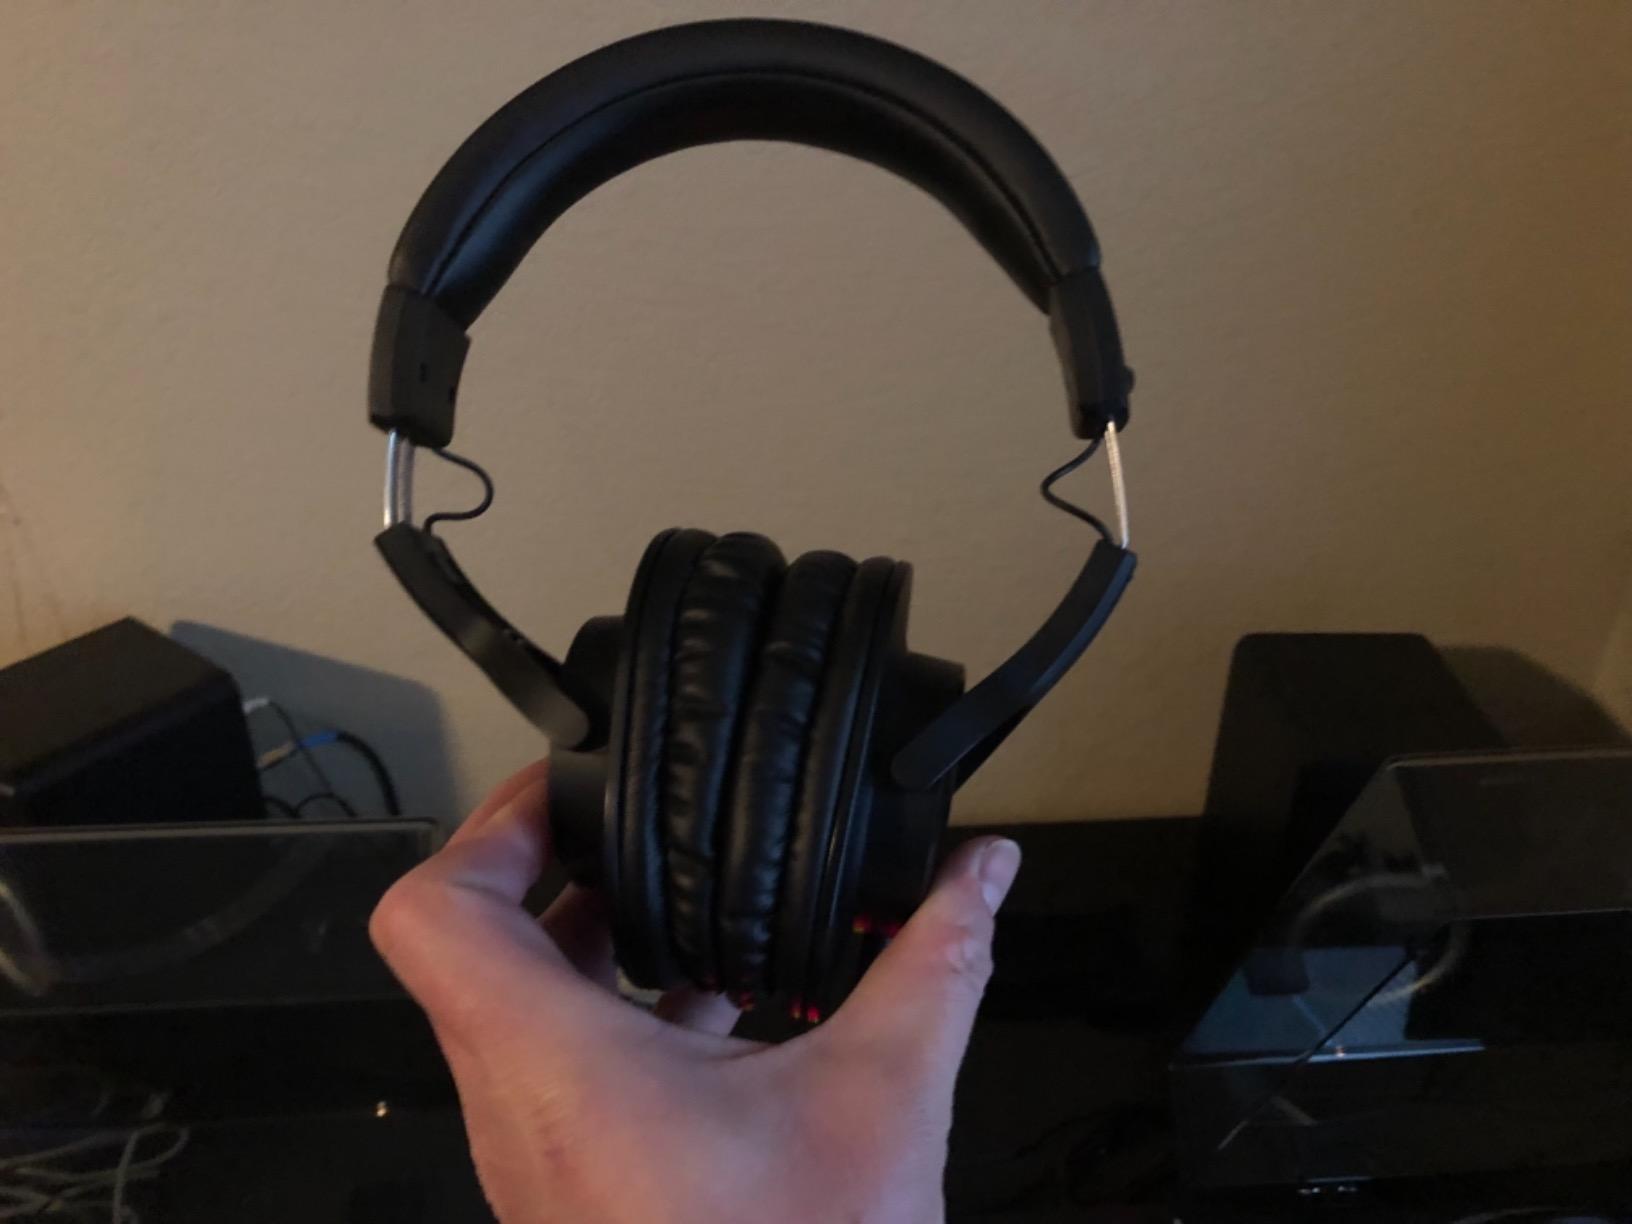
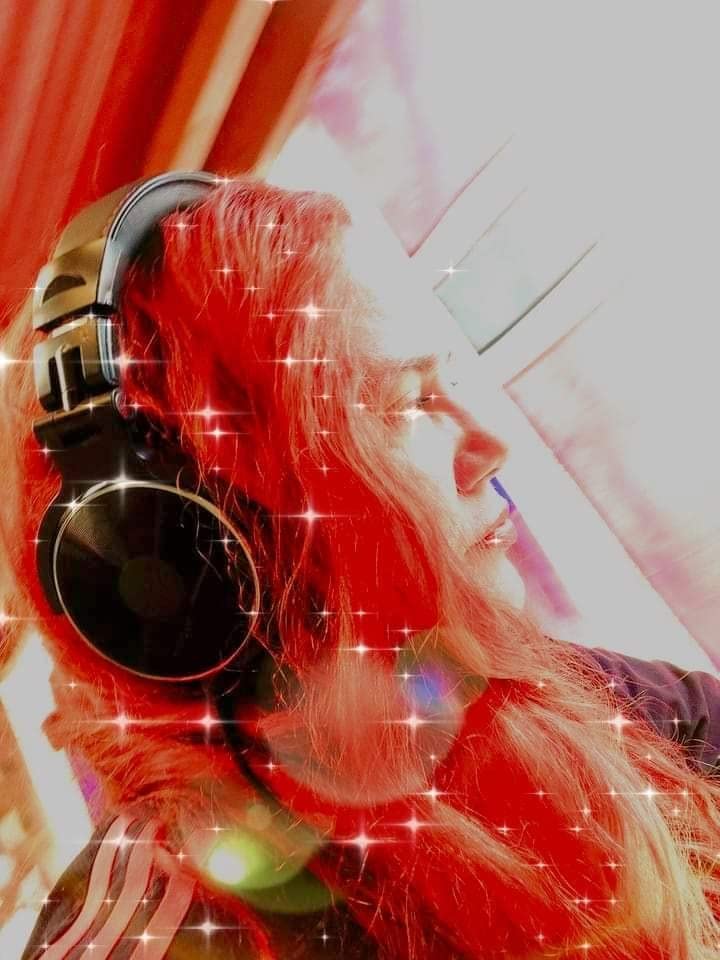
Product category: headphones
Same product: no